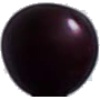
Label: cherry_wax_black